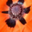
Label: poppy